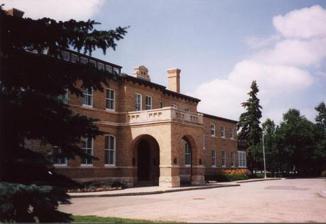
Building: Government House (Saskatchewan)
Country: Canada
Year built: 1891
Office of the Lieutenant Governor of Saskatchewan Government House Government House main entrance General information Architectural style Modified Italianate Location 4607 Dewdney Avenue Regina , Saskatchewan S4T 1B7 Construction started 1889 Cost $50,000 Client The Queen of the United Kingdom ( Victoria ) Owner The King in Right of Saskatchewan ( Charles III ) Design and construction Architect(s) Thomas Fuller National Historic Site of Canada Official name Government House National Historic Site of Canada Designated 1968 Government House in Regina, Saskatchewan , Canada, is the official office of the lieutenant governor of Saskatchewan . It was first constructed as a residence for the lieutenant governor of the North-West Territories , whose territorial headquarters were in Regina. When the provinces of Saskatchewan and Alberta were created out of the Territories in 1905, Regina became the capital of Saskatchewan and Government House became the official residence of the lieutenant governor of Saskatchewan. It was vacated in 1944 and then returned to official ceremonial use in 1984. History Design and construction First Regina Government House shortly after construction in 1883 A substantial brick and masonry building, the new Government House replaced the cold, draughty wooden pre-constructed clapboard 1883 Government House which stood on the current site of Luther College High School on Dewdney Avenue and Royal Street, five blocks west, until its demolition in 1908. The old Government House c.1887. The pile of buffalo bones on the left is reminiscent of Regina's original name, Wascana, being Cree for Pile of Bones The 1883 predecessor had been assembled shortly after the decision of the North-West Territories Lieutenant-Governor Edgar Dewdney to relocate the capital from Battleford . In fact it was widely assumed that the new capital would be Troy (renamed Qu'Appelle ) or Fort Qu'Appelle , but Dewdney had acquired land at Buffalo Bones which he could and did become rich by selling to settlers, and despite it being without trees, even poplar bluffs or bushes, or water apart from the slight spring run-off Wascana Creek, named it the new capital. Indeed, the street on which Government House is located was named after him. The prefabricated building material was from in eastern Canada and transported to the new site. It was a single story wooden structure consisting of two portable houses later developed into a more imposing structure. Additions were made in 1883, after which it had four bedrooms, two dressing rooms, a drawing room, a dining room, a large and small kitchen with pantry and storeroom, a front veranda and porch, and a conservatory. The 1891 Government House, then a remarkably substantial brick and masonry building, was designed by the Dominion architect, Thomas Fuller , together with the Territorial government buildings east on Dewdney Avenue. Fuller had earlier designed the 1866 parliament buildings in Ottawa, which had been designed for the capital of the Province of Canada , lasting from 1841 to 1867 and consisting only of Quebec and Ontario. Government House was designed in this Italianate style. Typical of the design, the House boasts a squared dome centred on its peak. Its windows are of a Roman arch design and of a segmented arch variation.Construction on the new Vice-Regal residence began in the spring of 1889. Local contractor William Henderson was awarded the project and construction began on the new residence in the spring of 1889 on fifty-three acres. The ground floor consisted of a lobby or reception area, a vestibule and a main hall, a staircase, two drawing rooms, dining room, library, billiard room, kitchen, housekeeper's room, servant's hall, scullery, dairy storage, cooling room, storeroom, china pantry, wine vault, brick safe and a lavatory....At its completion in 1891, Government House was by far the most advanced dwelling in the Northwest Territories. It boasted running water, which was pumped from a well in the basement to a collection tank situated in the attic, and then fed by gravity throughout the house. Sewage was directed from indoor flush toilets to a brick cesspool in the garden area....The plan called for Government House to rest upon a foundation comprising brick and stone construction. Its main portion was 64 feet by 55 feet, and the servant's areas, offices, and bedrooms were 55 feet by 42 feet. In the basement, space was to be provided for a furnace, storage areas, and space for tanks for rain and well water. Government House was completed at a cost of $50,000 and was the first residence in the Territories to be electrified (the Regina YMCA had been electrified in 1890). The Hon. Joseph Royal , Lieutenant-Governor of the North-West Territories 1888–93, was the first to live and work there. A conservatory was built in 1901 and a ballroom in 1929. Use as government house (1891-1944) Government House North-West Territories in 1892 shortly after building, before eastern ballroom built and gardens and trees planted From its completion in 1891 until the formation of the provinces of Alberta and Saskatchewan in 1905, Government House was the workplace and residence of Lieutenant-Governors of the North-West Territories, the legislative buildings being east on Dewdney Avenue. Lieutenant-Governors Charles Herbert Mackintosh, Malcolm Colin Cameron and Amédée E. Forget lived and worked in it during this time. In 1901 the Duke and Duchess of York , later King George V and Queen Mary – visited the North-West Territories and were accommodated at Regina's Government House, where they received and met local citizens. Government House during the Royal Visit by the future King George V and Queen Mary, then Duke and Duchess of Cornwall and York, to the then-Territories, 1901 Government buildings were not built south of Wascana Lake until after the province was established in 1905. The Territory's former government buildings on Dewdney Avenue (but not Government House) then ceased having such use, such reduction in public expenditure being widely deemed to be entirely reasonable during a second World War immediately following the Great Depression , intensified on the then substantially agricultural Canadian Prairies by the Great Drought. Lieutenant-Governors of the North-West Territories who lived and worked in Government House Name Comments Hon. Joseph Royal 1891 1893 became Lieutenant-Governor in 1888, moved in 1891 Hon. Charles Herbert Mackintosh 1893 1898 Hon. Malcolm Colin Cameron 1898 1898 Hon. Amédée E. Forget 1898 1905 Authentic household staff at Government House, 1898 After 1 September 1905, Government House was the residence and work-place of six lieutenant governors of Saskatchewan.  Between 1905 and 1944, Government House accommodated several official guests to the province. These included: April, 1906, when Prince Arthur, the Duke of Connaught , visited Regina; and both October 1912 and July 1916, when the Duke and Duchess of Connaught and Princess Patricia visited while the Duke was Governor General, the first time for the Duke, son of Queen Victoria , to inaugurate the Saskatchewan Legislative Assembly . The Prince of Wales, later King Edward VIII , visited Saskatchewan in 1919 and again in 1927, though the Hotel Saskatchewan had opened on Victoria Avenue by the time of his second visit. In 1944 Premier Tommy Douglas , very soon after his election, followed Ontario in closing the provincial vice-regal residence . Lieutenant-Governors of the Province of Saskatchewan who lived and worked in Government House Name Comments Hon. Amédée E. Forget 1905 1910 Hon. George William Brown 1910 1915 Hon. Sir Richard Stuart Lake 1915 1921 Hon. Henry William Newlands 1921 1931 Hon. Hugh Edwin Munroe 1931 1936 Hon. Archibald Peter McNab 1936 1945 moved out in 1944 Change in use (1944) Louis Riel testifies at his trial, the scene precisely represented in performances of John Coulter's play "The Trial of Louis Riel" in Government House's ballroom Vice-regal residences were something of an anomaly in the political climate and difficult economic situation of the Great Depression and World War II throughout Canada but particularly on the prairies. In March 1944, the Government of Saskatchewan closed Government House and sold its contents. Lieutenant Governor "Archie" McNab was the last lieutenant governor to live in Government House. He established a small office in the Hotel Saskatchewan on Victoria Avenue downtown, which the Canadian Pacific Railway opened in 1927. Thereafter, royal visitors were also accommodated in luxury hotels. The furnishings and household goods were sold at auction and Government House was leased to the federal Department of Veterans Affairs for use as a veterans rehabilitation facility. In 1958, renamed Saskatchewan House, the building entered into 10 years' use as an adult education centre until it was proposed that it be demolished and the site redeveloped. A large part of the extensive grounds had already been sold for the construction of the Pioneer Village nursing home and other uses. From 1967 John Coulter 's play "The Trial of Louis Riel " was performed throughout the summers in the Government House (then "Saskatchewan House") ballroom, arrayed as in photos of the original Supreme Court of the North-West Territories courthouse at the corner of Victoria Avenue and Hamilton Street, Regina, with members of the audience recruited as jurymen. Local lawyer Stephen Arsenych customarily performed the role of Riel. The period after World War Two saw the demolition of many historic buildings in Regina, such as the old city hall on 11th Avenue, several downtown movie theatres and both Knox United and Trinity Evangelical Lutheran churches. However, Government House avoided this fate. In 1968 it was designated a National Historic Site of Canada and was thereafter renovated. Restoration and use as viceregal offices (1984) A number of historically minded people belonging to local groups including the Regina Chamber of Commerce , Imperial Order of the Daughters of the Empire , Regina Council of Women, and the City of Regina were brought together to fight for the preservation of and restoration of the building. In 1971, the Society for the Preservation and Restoration of Saskatchewan House (now the Government House Historical Society) was formed and by 1980 many of its efforts were rewarded. Government House, its original name and historical fittings and many historical contents restored, many such contents having been acquired by departing employees and others when Government House was closed. In 1984, the offices of the lieutenant governor returned to Government House and vice-regal receptions began being held there again, although lieutenant governors did not resume living in Government House but are housed in accommodation provided by the Government of Canada, reflecting the role of the federal government in providing vice-regal appointments for the provinces and keeping the entire interior of the building available for public use.  The Provincial Capital Commission now maintains Government House and provides tours of the residence and grounds. Addition of visitor and administration centre (2005) In 2005, a visitor and administration centre and coach house were added, the new wing opened by Queen Elizabeth II and named in her honour, while the historic older wing was named the Victoria wing. The grounds that remained, after alienation of a substantial proportion of them for the Pioneer Village old peoples' home built in 1967, were restored to their Edwardian configuration as a provincial centennial project. Government House is now "a museum of the 1900 period under Lieutenant-Governor Amédée Forget, and a hospitality facility for government and non-profit organizations". Lieutenant-Governor's New Year's Day Levee and other public receptions Government House ballroom—a theatre during the building's time out of service as Government House – during New Year's Day Levee The tradition of the Lieutenant-Governor holding a New Years Day levée in the Government House foyer and ballroom for the public resumed immediately after the Lieutenant-Governor's offices returned with a receiving line where the Vice-regal party greets the public and fruitcake and sherry are served in the ballroom. Government House is extensively decorated in holiday mode throughout, especially in the ballroom and foyer. Guides in period costume (albeit, curiously, in the costume of the 1780s rather than the 1890s, in mobcaps, tricorne hats, and knee breeches ) give free tours of Government House. The Government House Historical Society holds a Victorian tea in the ballroom on some weekends during the spring, summer and fall season. Alleged haunting Over the years, several staff and former students have observed strange occurrences at Government House. Doors have been said to open and close repeatedly with no one near, the sound of crying babies and laughing children have been heard late at night with no one around, and others have claimed to see eerie faces next to theirs when looking into mirrors. One particular apparition of note is "Howie", believed to be Cheun Lee, the former cook of Lieutenant-Governor Archibald McNab . Many believe that his ghost roams the house; his footsteps often heard shuffling through the halls. He even has a say in the interior decorating—witnesses have inexplicably found objects shifted or moved from one room to another. Photo gallery Ground floor hallway Dining room Parlour Bedroom Pool room See also Lieutenant-Governors of Saskatchewan Monarchy in Saskatchewan Government Houses of Canada Government Houses of the British Empire Saskatchewan Legislative Building Royal eponyms in Canada —locales in Canada named for royalty akin to Queen Elizabeth II Wing at Government House References